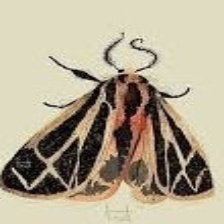
Species: BANDED TIGER MOTH